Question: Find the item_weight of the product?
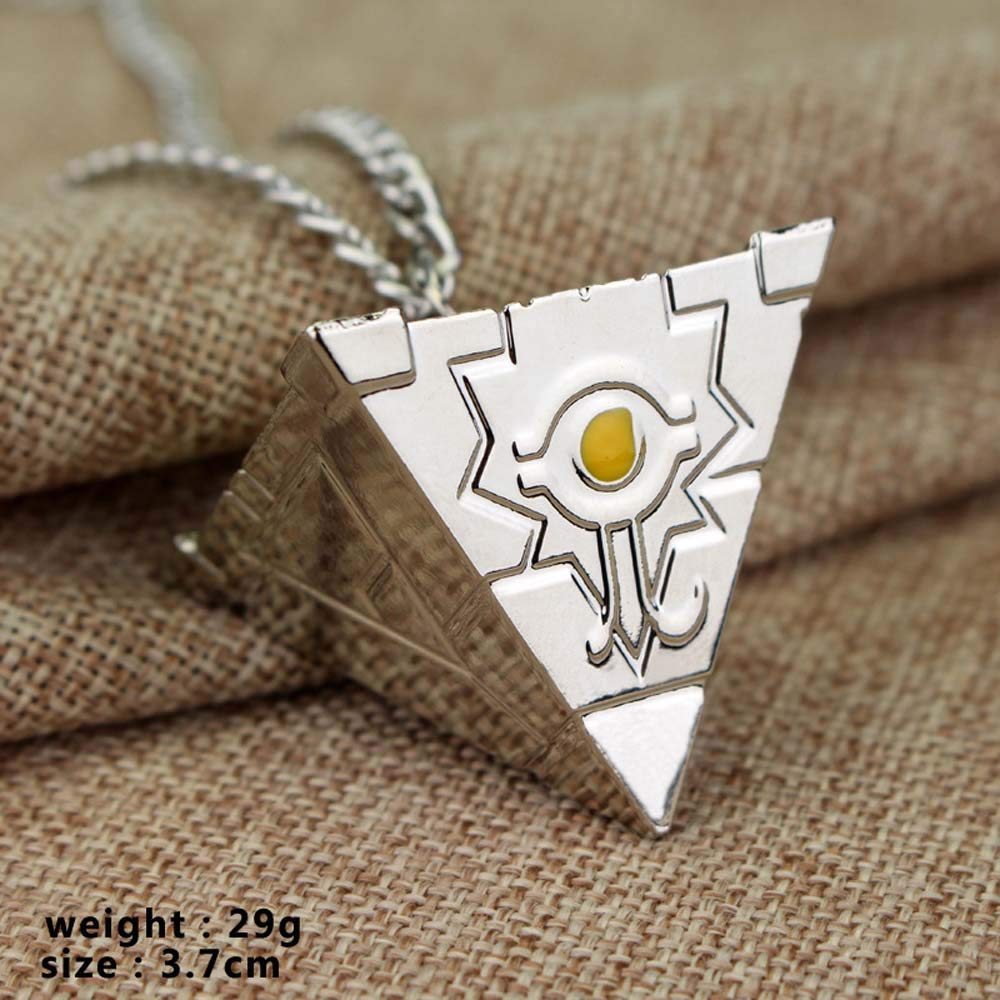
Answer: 29.0 gram